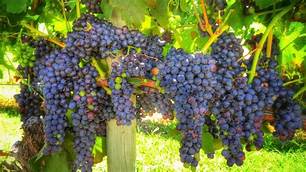
Label: Grapes